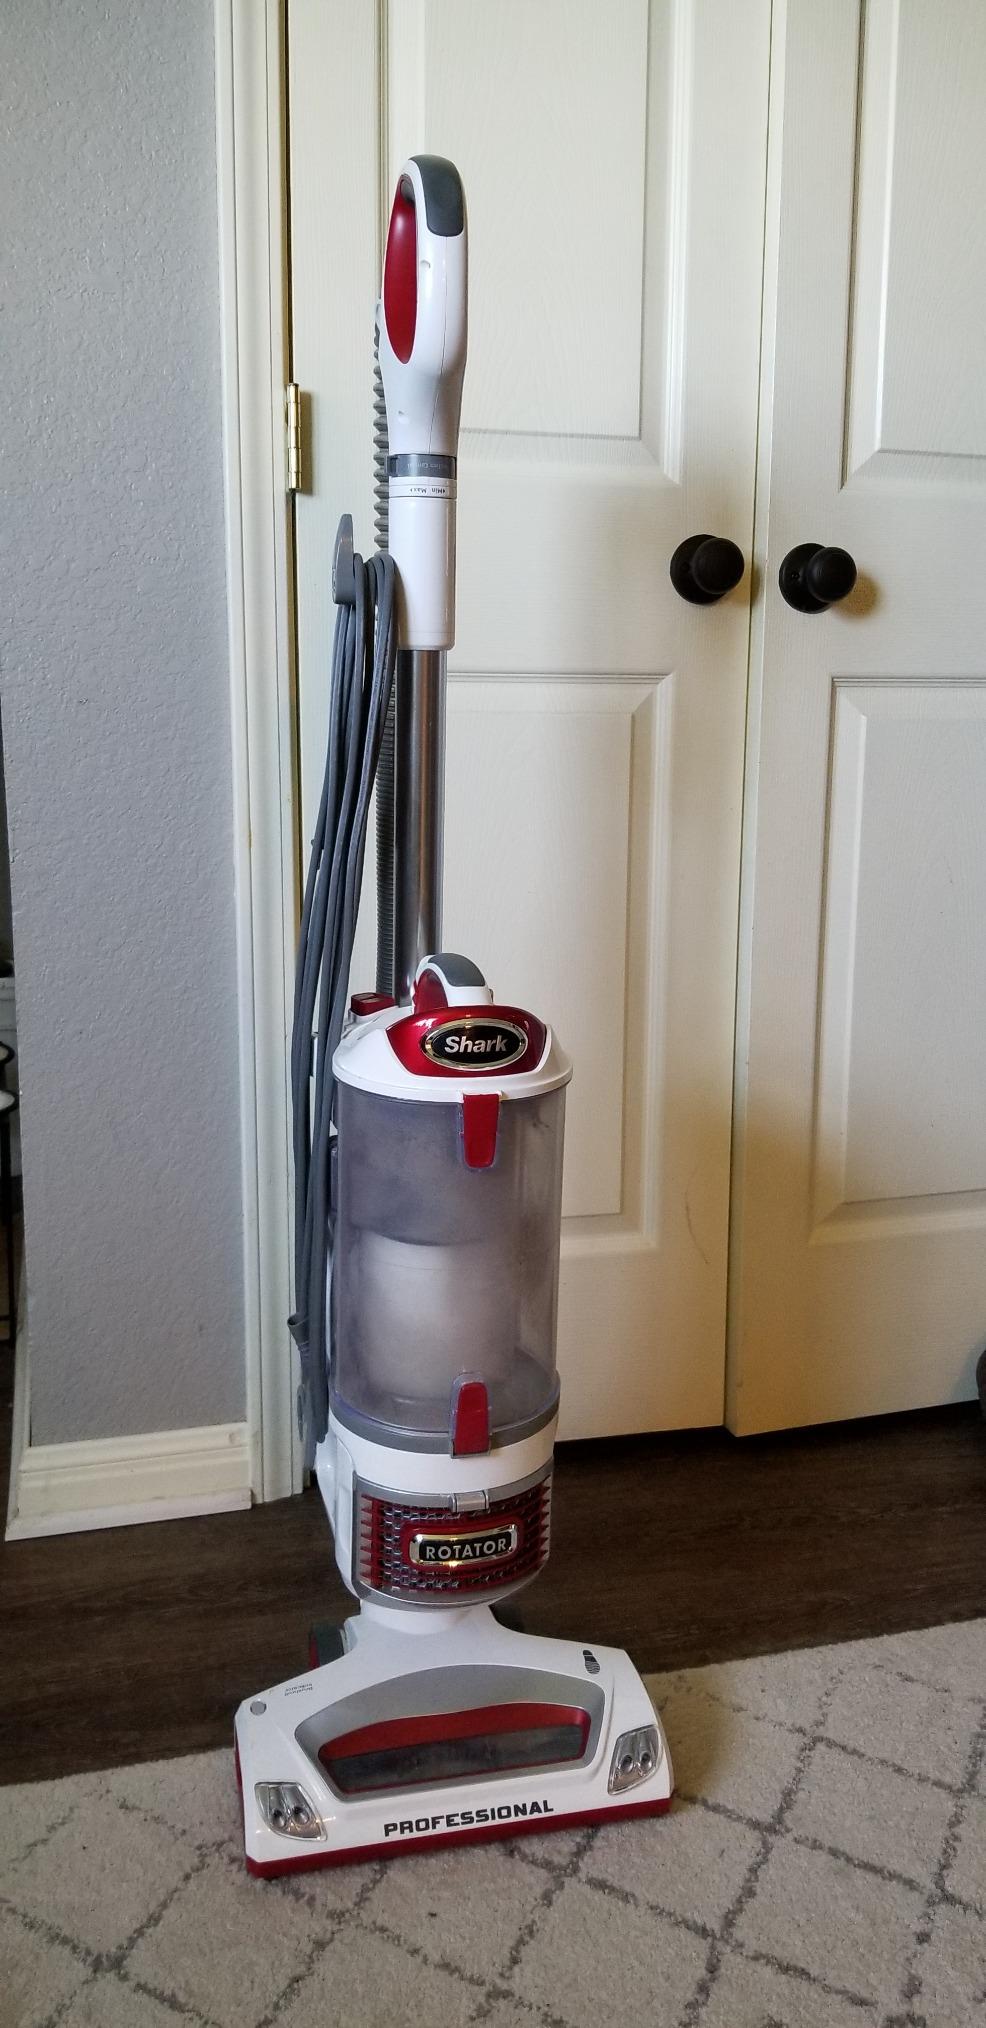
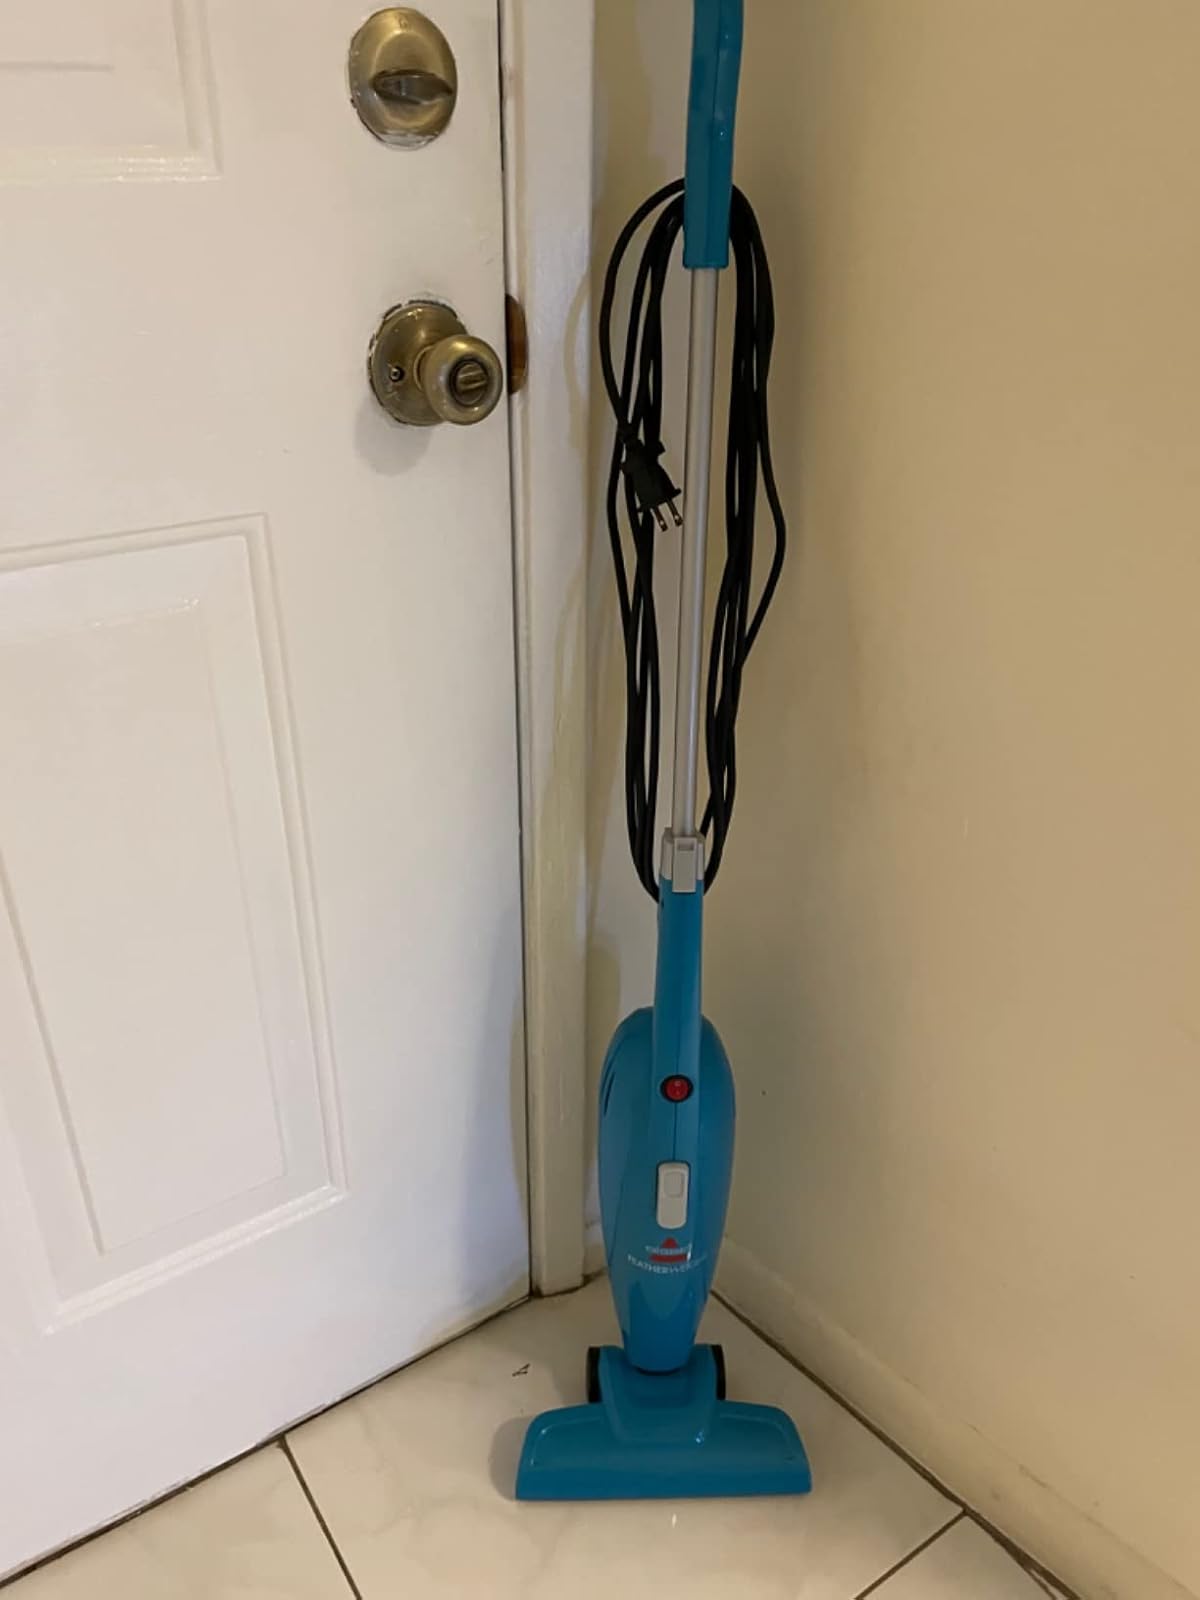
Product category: items_vacuum
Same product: no